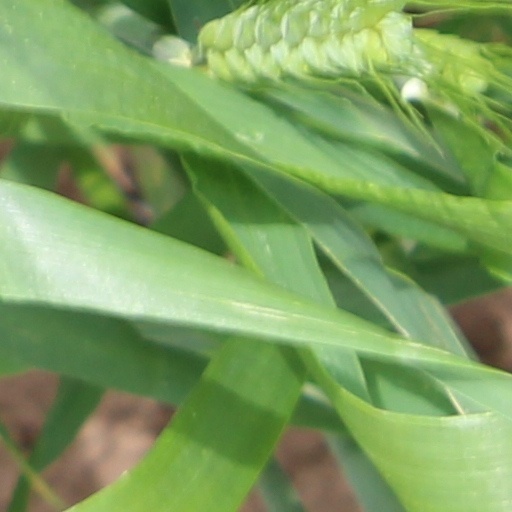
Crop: wheat